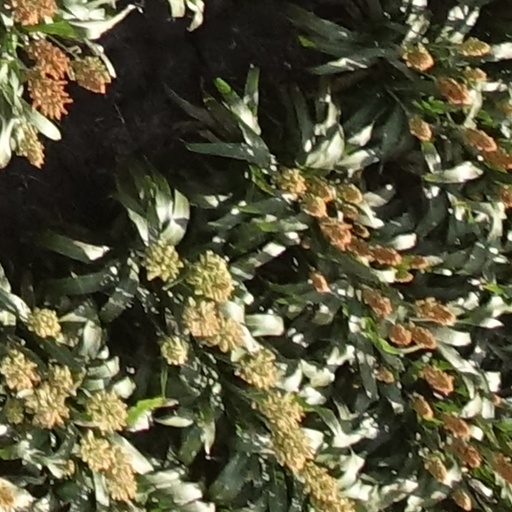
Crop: sorghum